MZKT

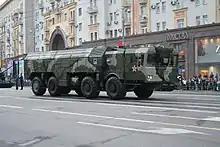
MZKT-7930 with 9K720 Iskander

MZKT-6922, used with Tor and other surface-to-air missile systems.